General der Nachrichtenaufklärung

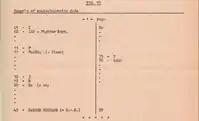
Fig VI. Example of 3-figure semi-alphabetic code book

After some months, the strictly alphabetic nature of the books was given up and the alphabeticity only maintained within the area of a letter. The numbers were at the same time distributed at random over the page. See Fig VI. The book could have 1000 groups, but Oberleutnant Schubert stated that the average number of groups was 300–800, stating: " in general small scope, but frequent change." If the codes were smaller than 1000 groups, alternatives were given either to pages or first figures of the lines. The substitutions could be constructed without any recognizable system or they could be made up from a Latin square, with the square usually lasting about one month, although with the Air Force, it sometimes lasted longer. Schubert stated that towards the end of the war, there appeared quite isolated 4 to 7-digit substitution, presumably private systems of the respective cipher departments, but appeared very seldom.